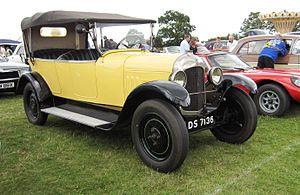
La Citroën 10 HP Type B2 est le second modèle d'automobile du constructeur Citroën construit par André Citroën entre mai 1921 et juillet 1926.
Bécassine est un personnage de bande dessinée jeunesse français créé par la scénariste Jacqueline Rivière et le dessinateur Émile-Joseph-Porphyre Pinchon, qui apparaît pour la première fois dans le premier numéro de l'hebdomadaire pour jeunes filles La Semaine de Suzette le 2 février 1905.